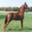
Label: horse